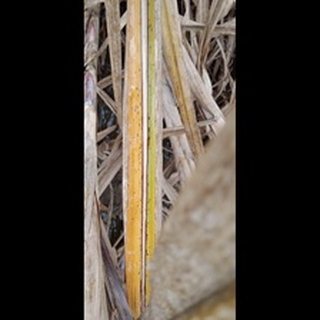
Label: sugarcane_yellow_leaf_disease